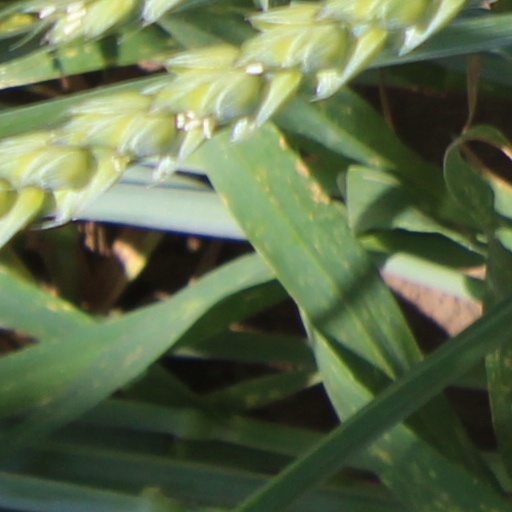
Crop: wheat